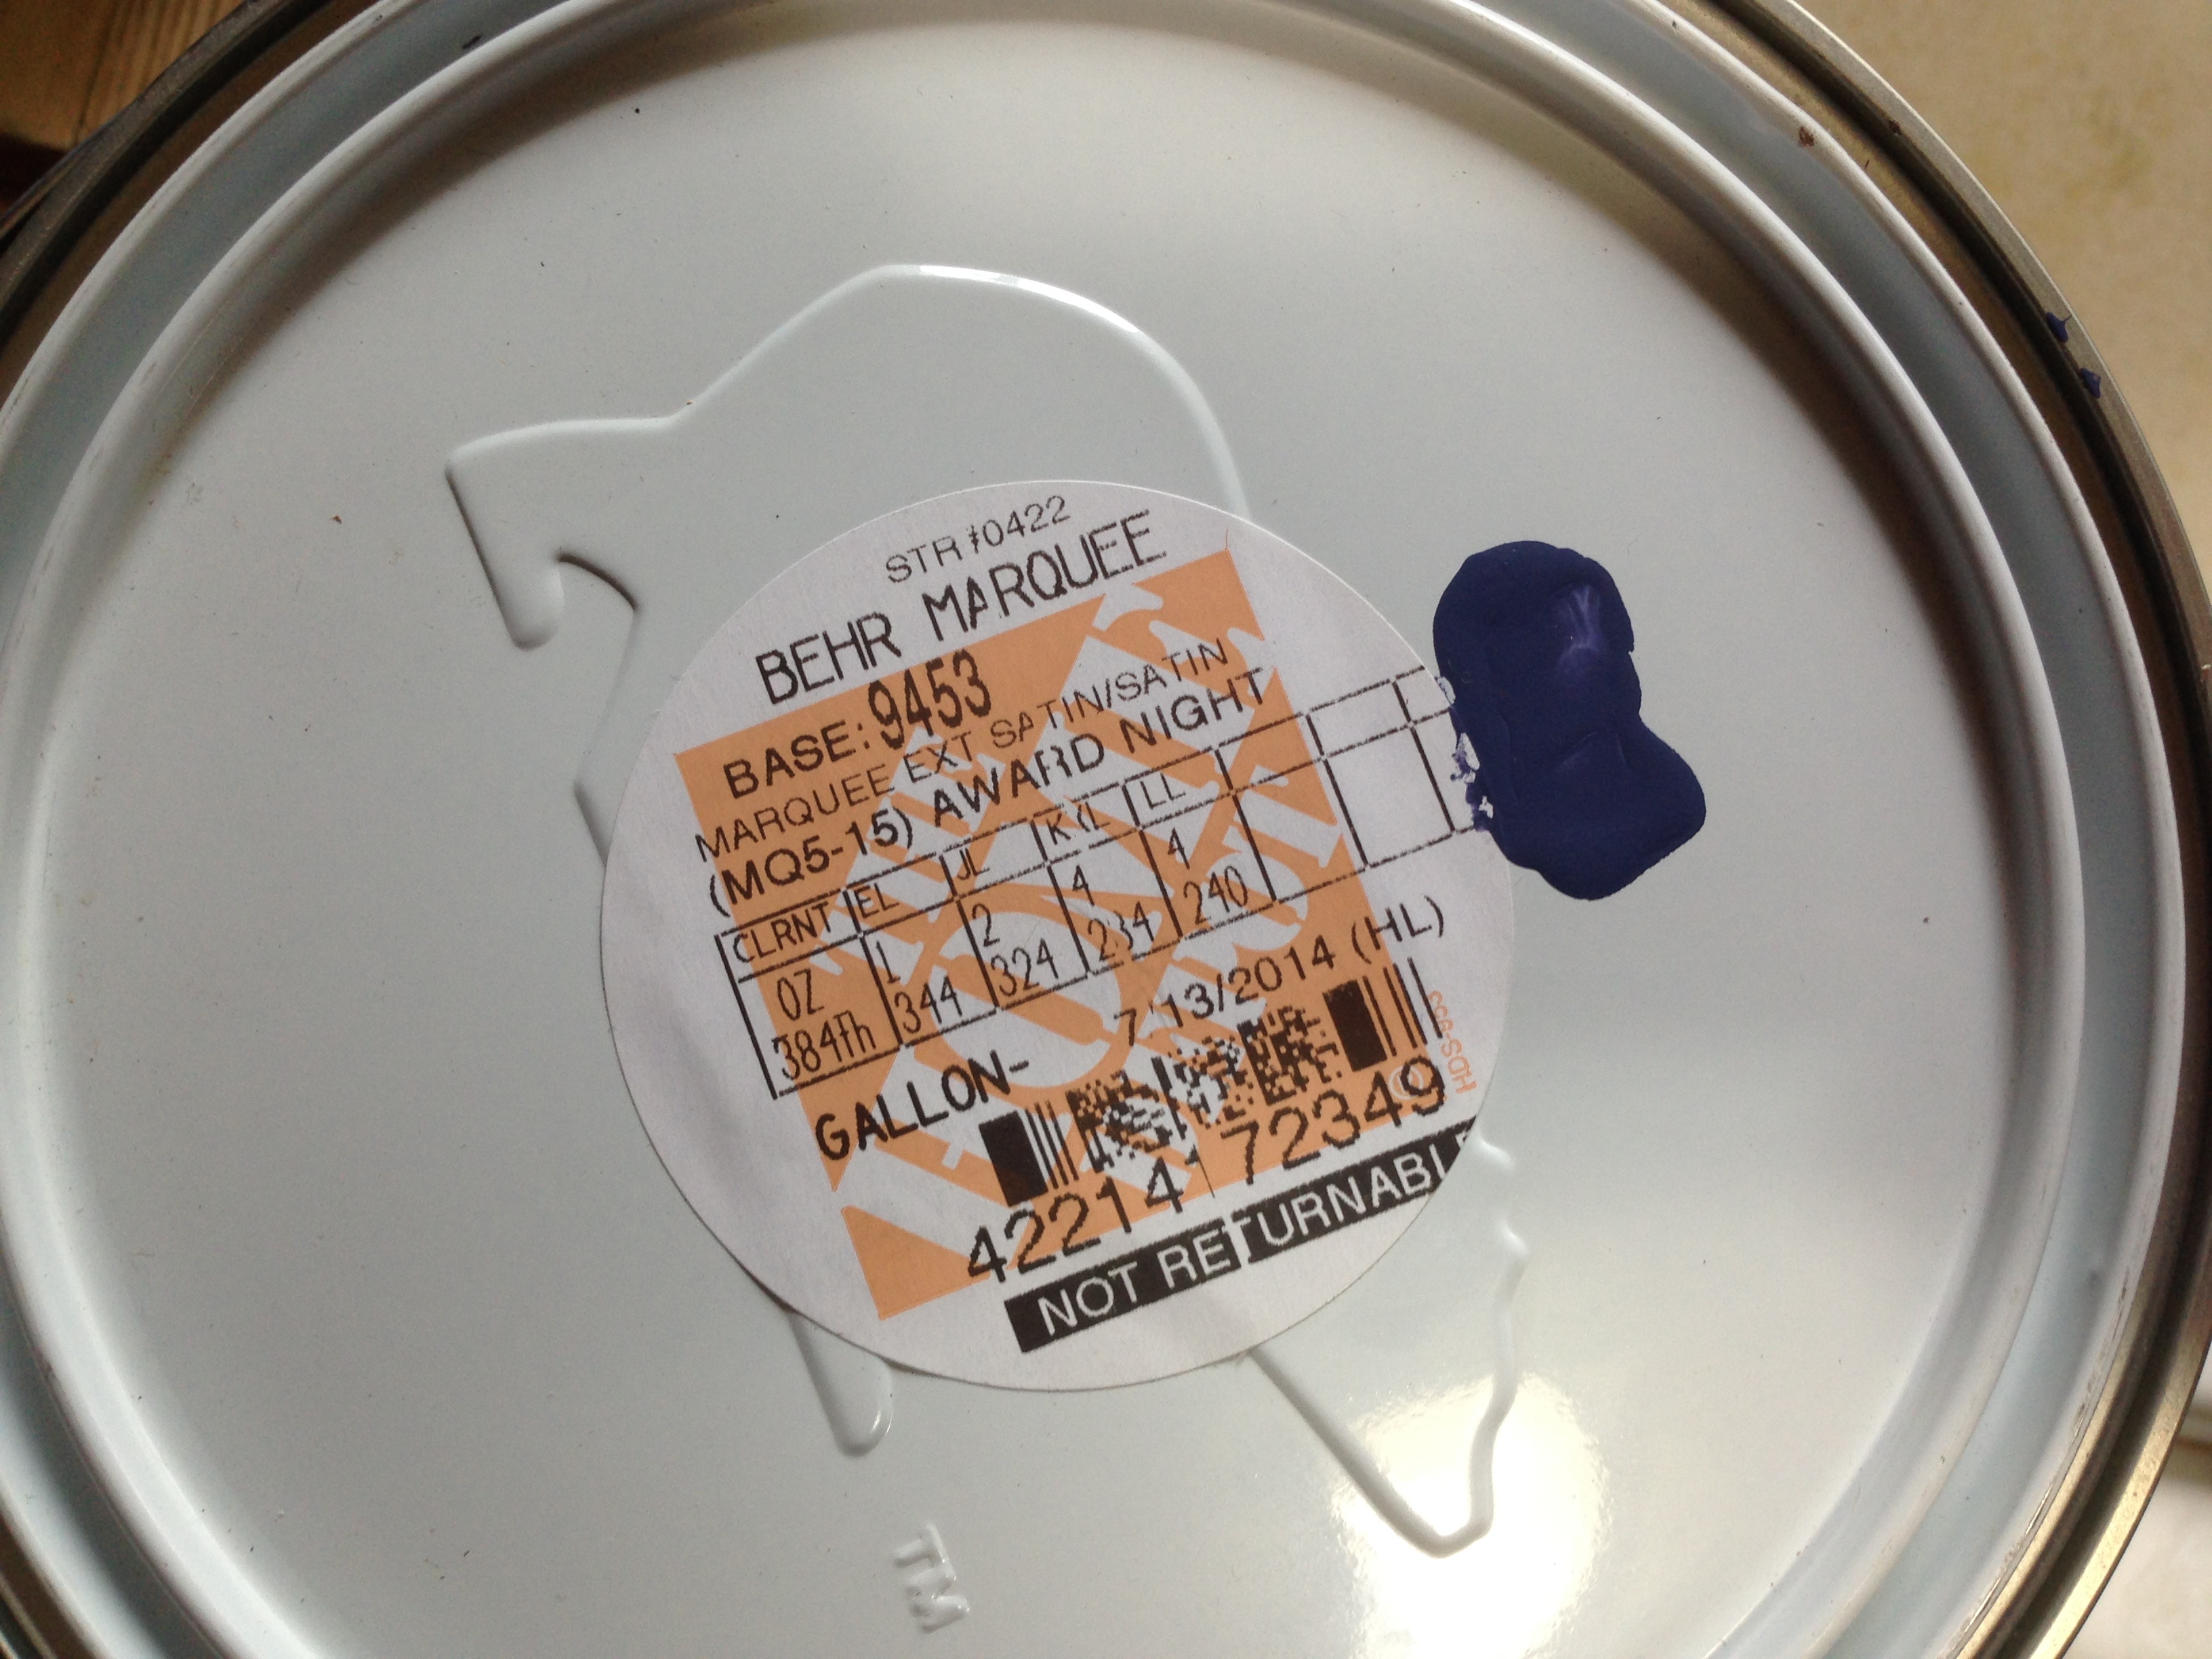
hand, cup, paint, eye, organ, dishware